Question: Please indicate a possible affordance area of the hold_book that can be used for holding
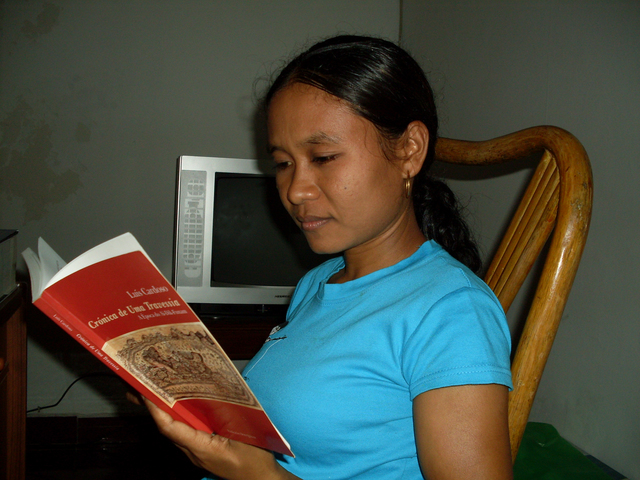
Answer: [20.526, 224.211, 294.211, 455.789]